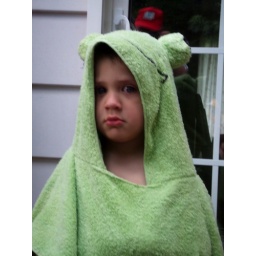
Merlyn in a cute towel